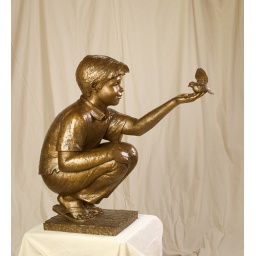
Bronze sculpture of boy holding bird in his hand.